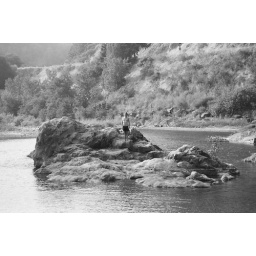
bill on a rock in the middle of the river